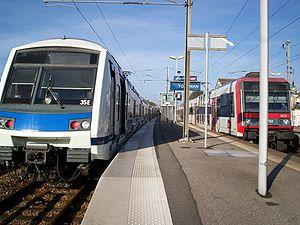
La gare de Tournan est une gare ferroviaire française de la ligne de Gretz-Armainvilliers à Sézanne, située sur le territoire de la commune de Tournan-en-Brie, dans le département de Seine-et-Marne en région Île-de-France.